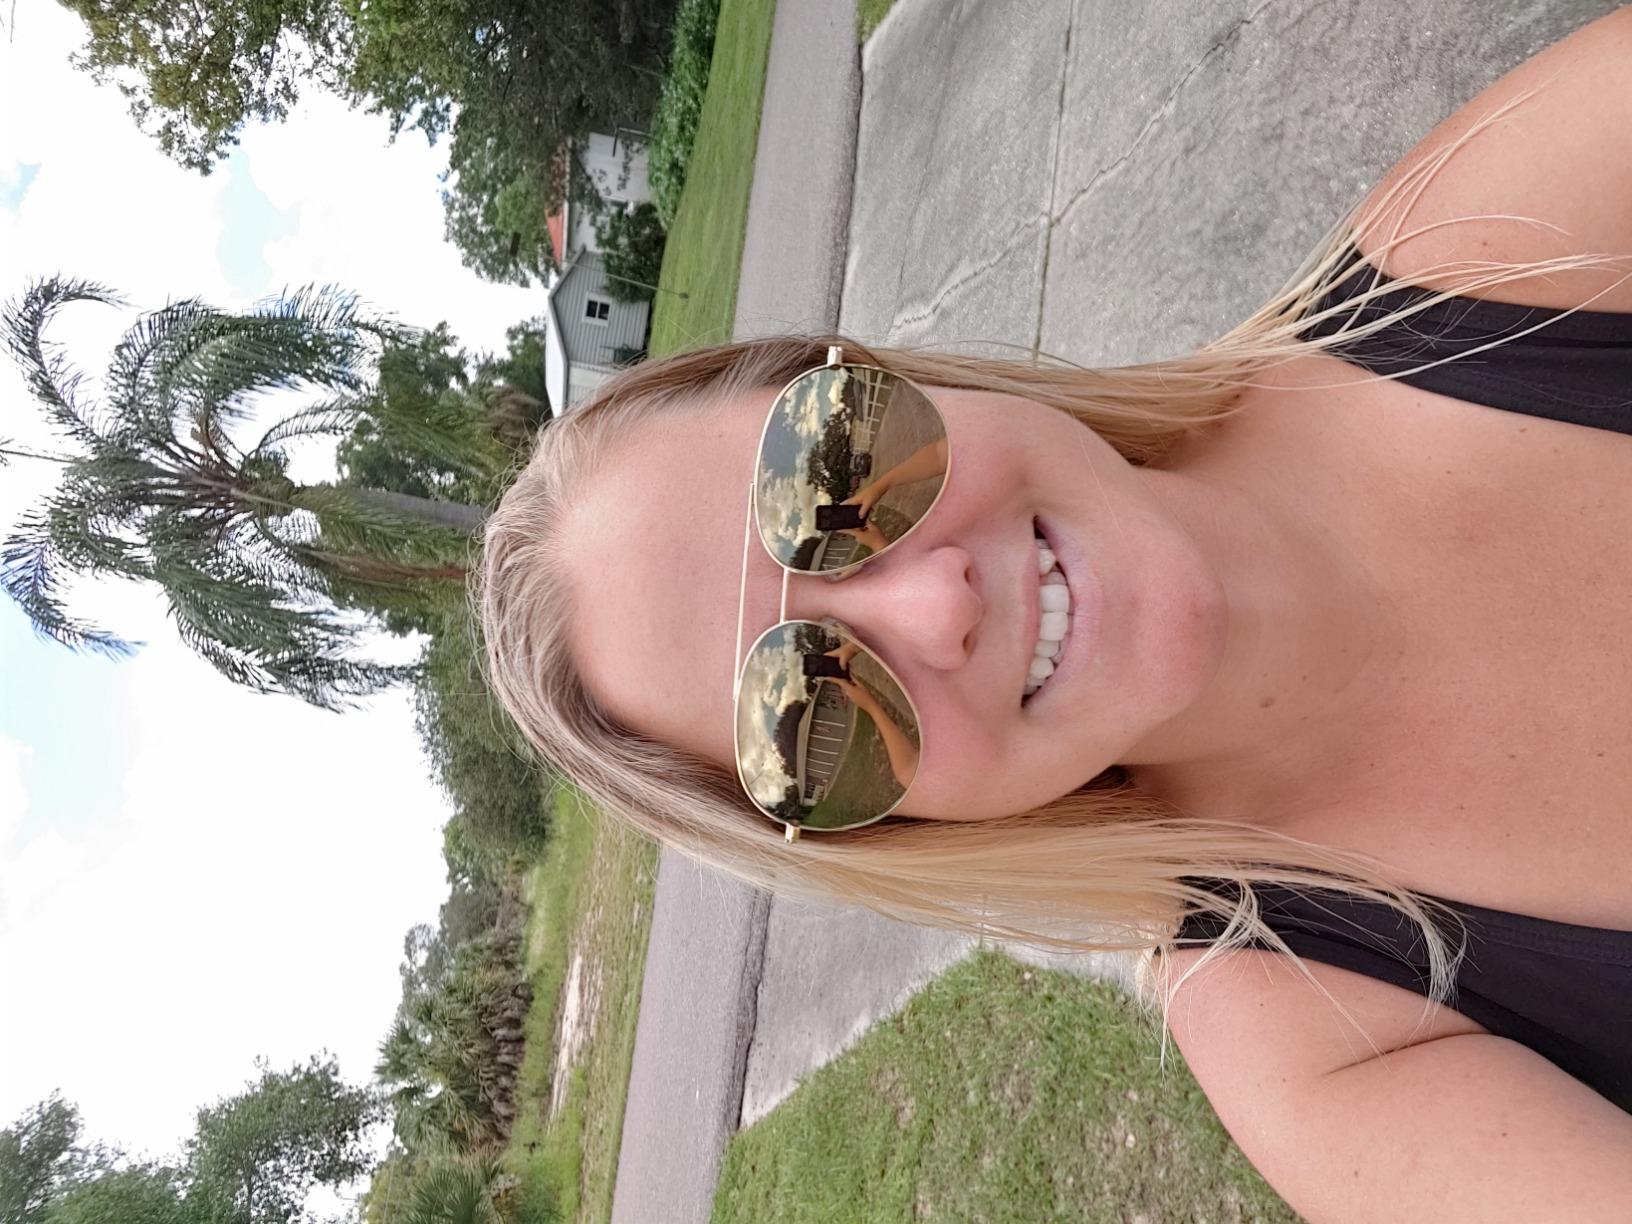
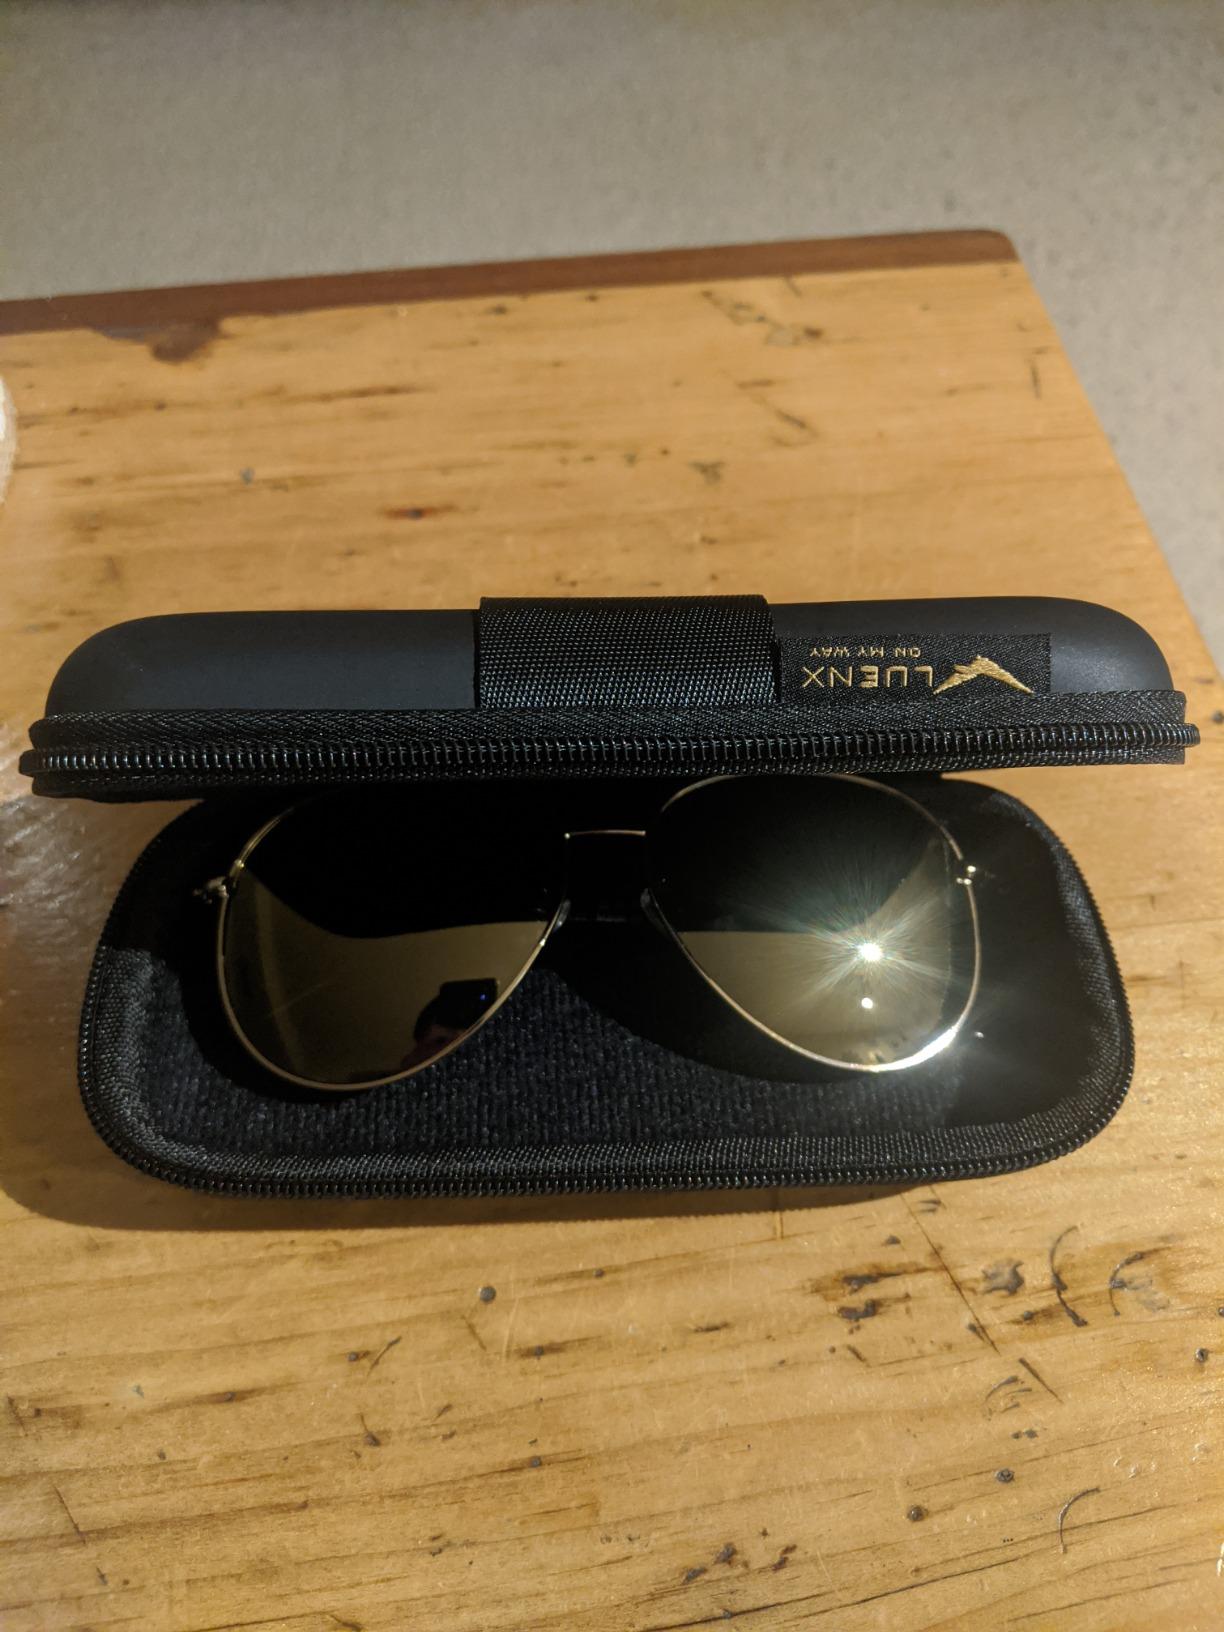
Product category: accessories_sunglasses
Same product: yes